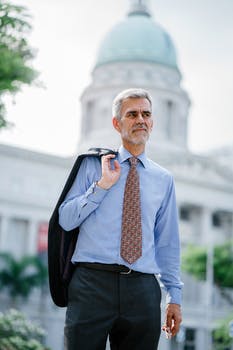
Label: No Watermark